White genocide conspiracy theory

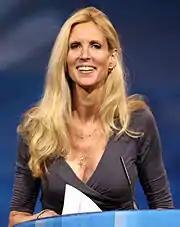
Ann Coulter at the 2013 Conservative Political Action Conference

A state-sponsored campaign led by Hungarian Prime Minister Viktor Orbán has employed a wide range of historical anti-Semitic tropes to accuse philanthropist George Soros of engaging in conspiracies to support and deceive the public about nonwhite immigrants. Orbán has accused Soros, a Jew whose family survived hostile conditions during Hungary's Nazi occupation, of being a Nazi himself, and has introduced legislation known as the "Stop Soros law" to criminalize organized support of immigrants. These fabrications have become popular with the alt-right in Europe and the US. Orbán's 2018 campaign slogan was "Christianity is Europe's last hope", saying, "our worst nightmares can come true. The West falls as it fails to see Europe being overrun."